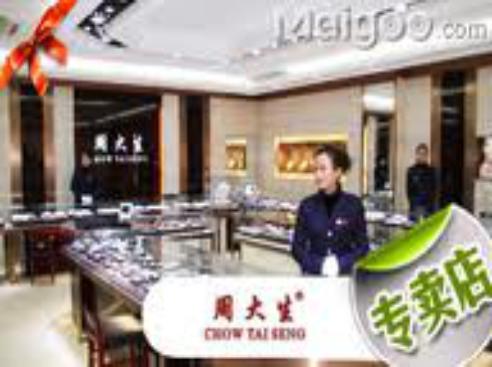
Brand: CHOW TAI SENG-1
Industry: Others